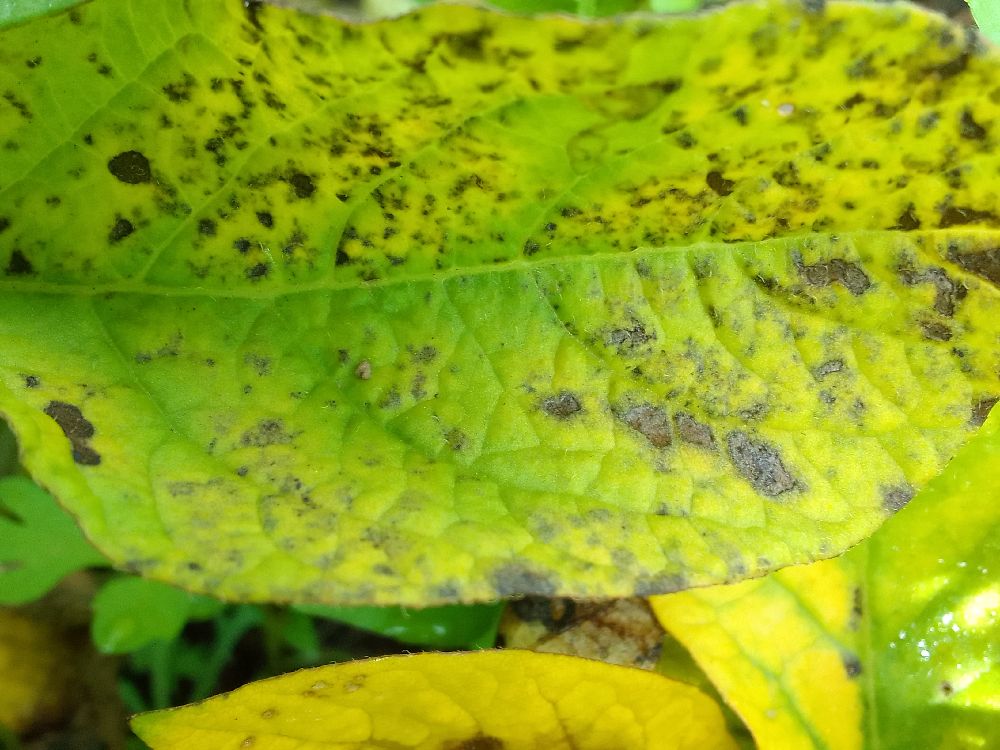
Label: Early blight